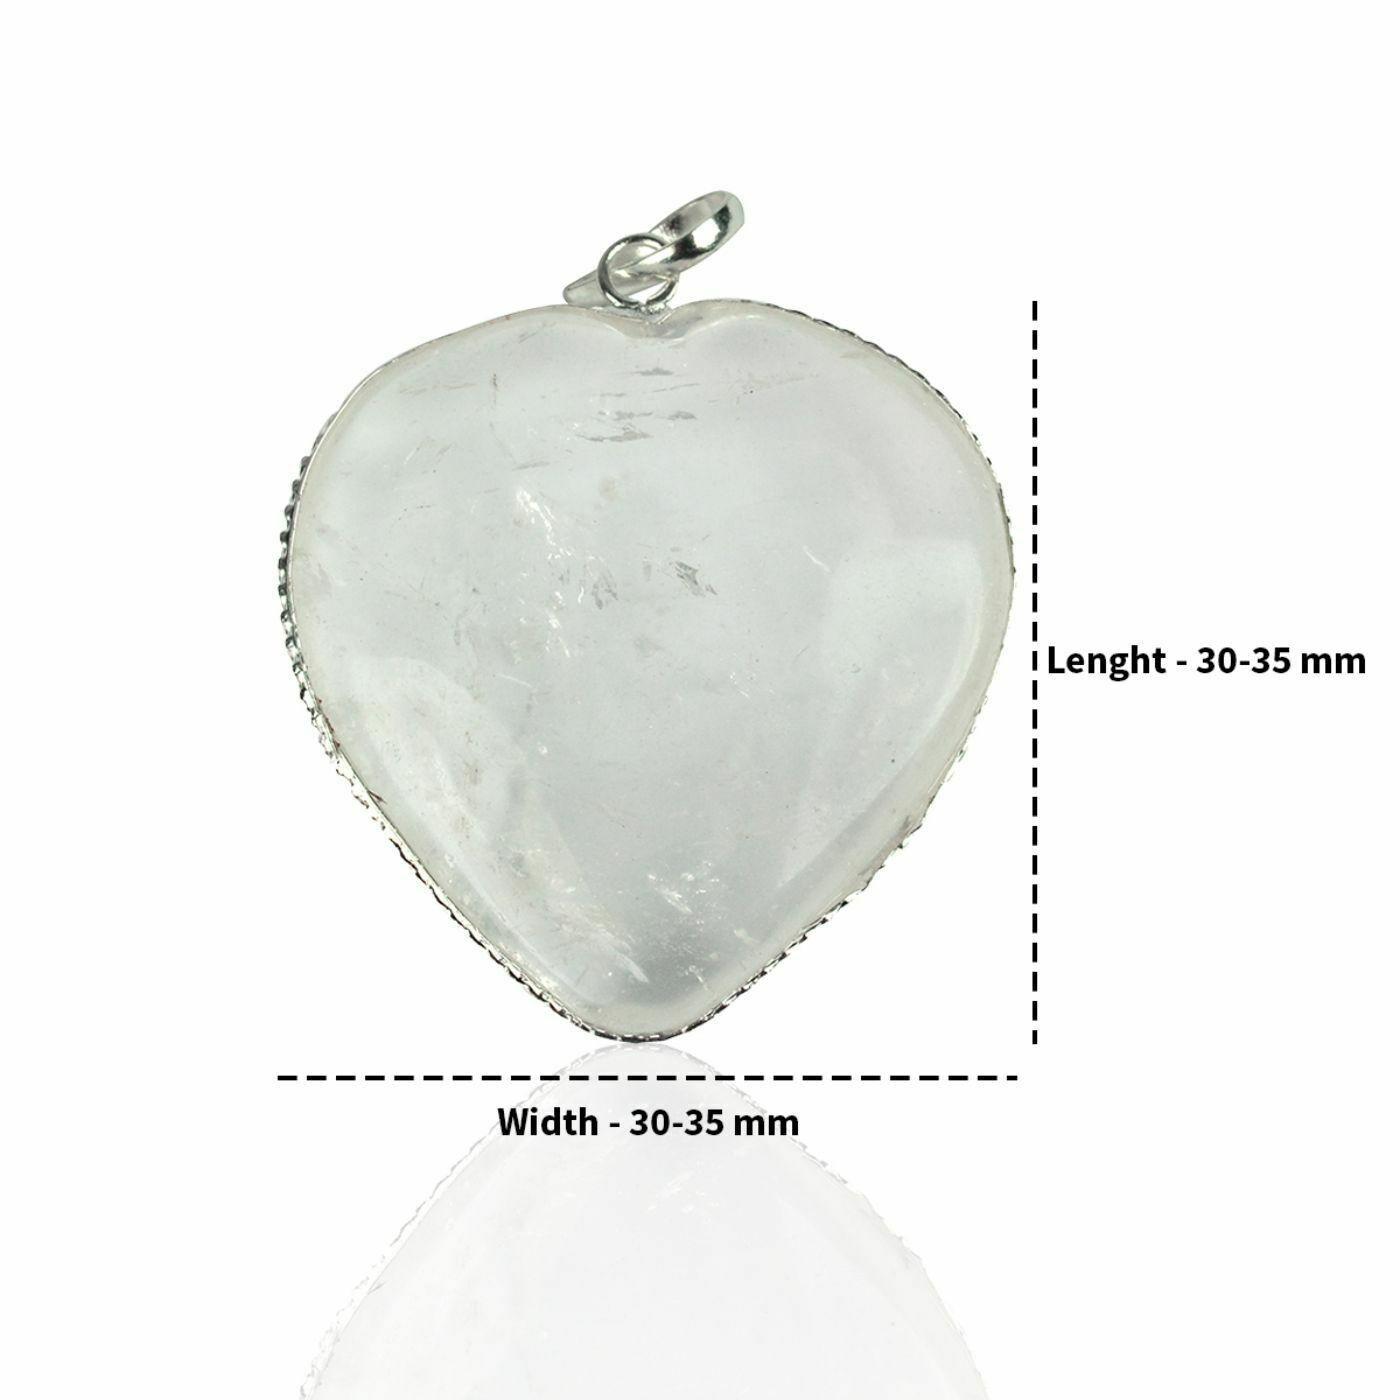
Reiki Crystal Products Clear Quartz Natural Healing Stone Pendant Frame Heart Shape Crystal Stone Pendant / Locket with Metal Chain
Type: Necklaces & Pendants
Brand: Reiki Crystal Products
Price: Rs. 349
Natural Crystal Stone Heart Shape Pendant | Length : 30-35 mm | Width - 30-35 mm Approx. Charged By Reiki Grand Master & Vastu Expert
Included: Clear Quartz-Heart-Frame-Pendant